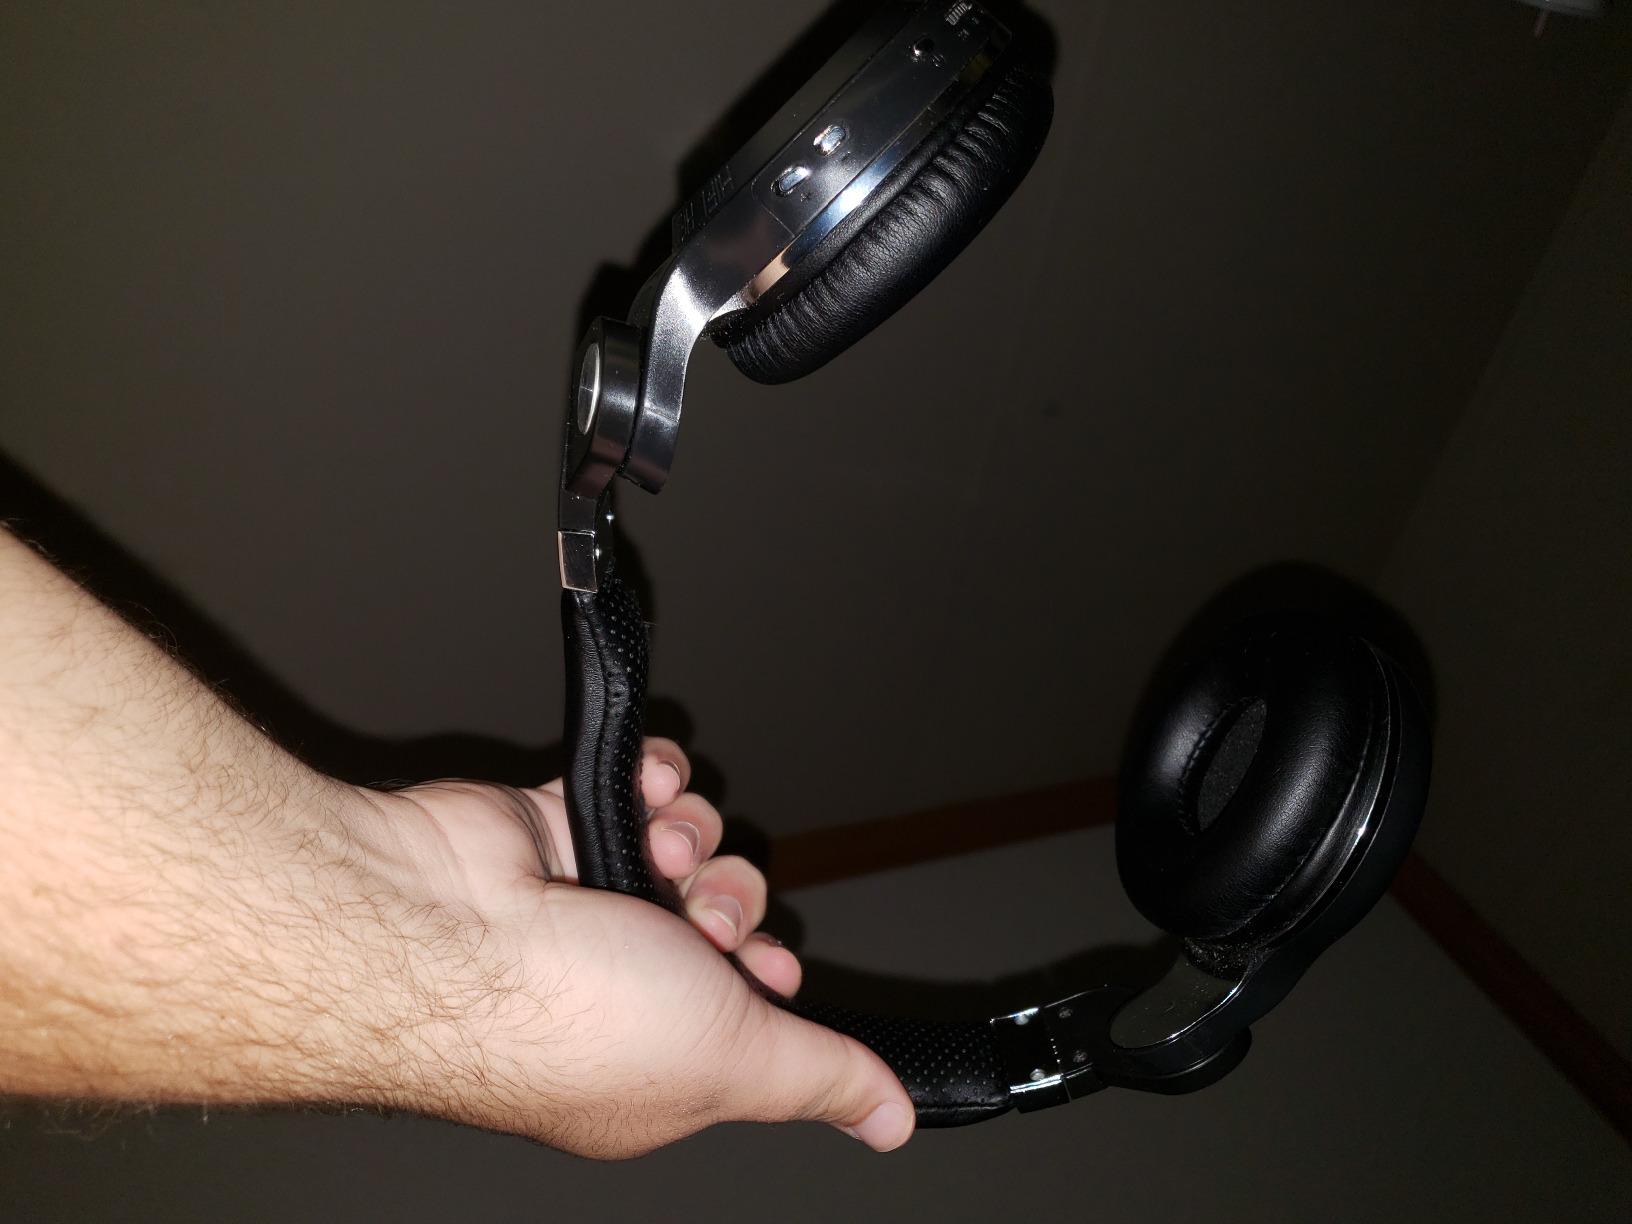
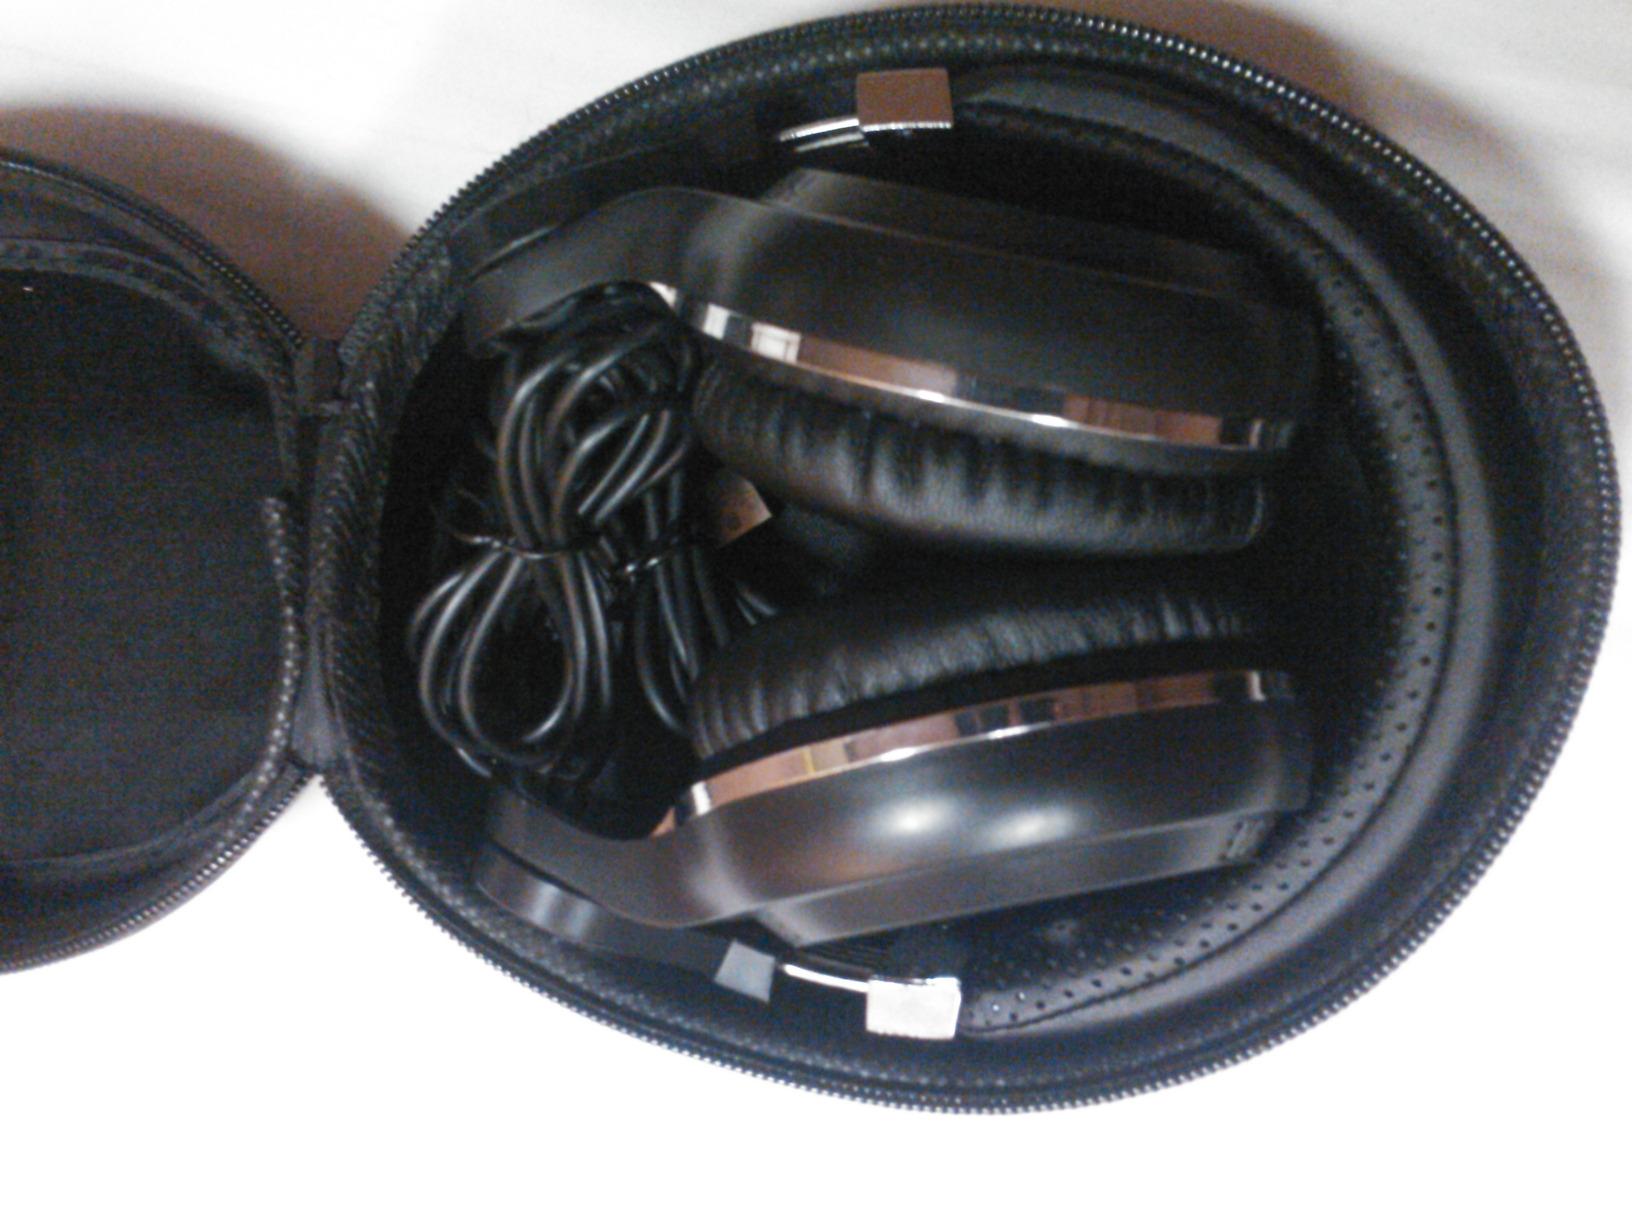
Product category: headphones
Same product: yes